RISK!

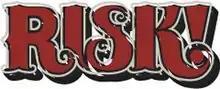

RISK! is a weekly podcast and live storytelling show created and hosted by writer, actor, and storyteller Kevin Allison. The show's official website describes "RISK!" as a place "where people tell true stories they never thought they'd dare to share in public". "RISK!" started as a weekly live storytelling series in August 2009. Chris Castiglione and Jeff Barr joined in 2010 as part of the founding team. JC Cassis joined the production team in 2011.